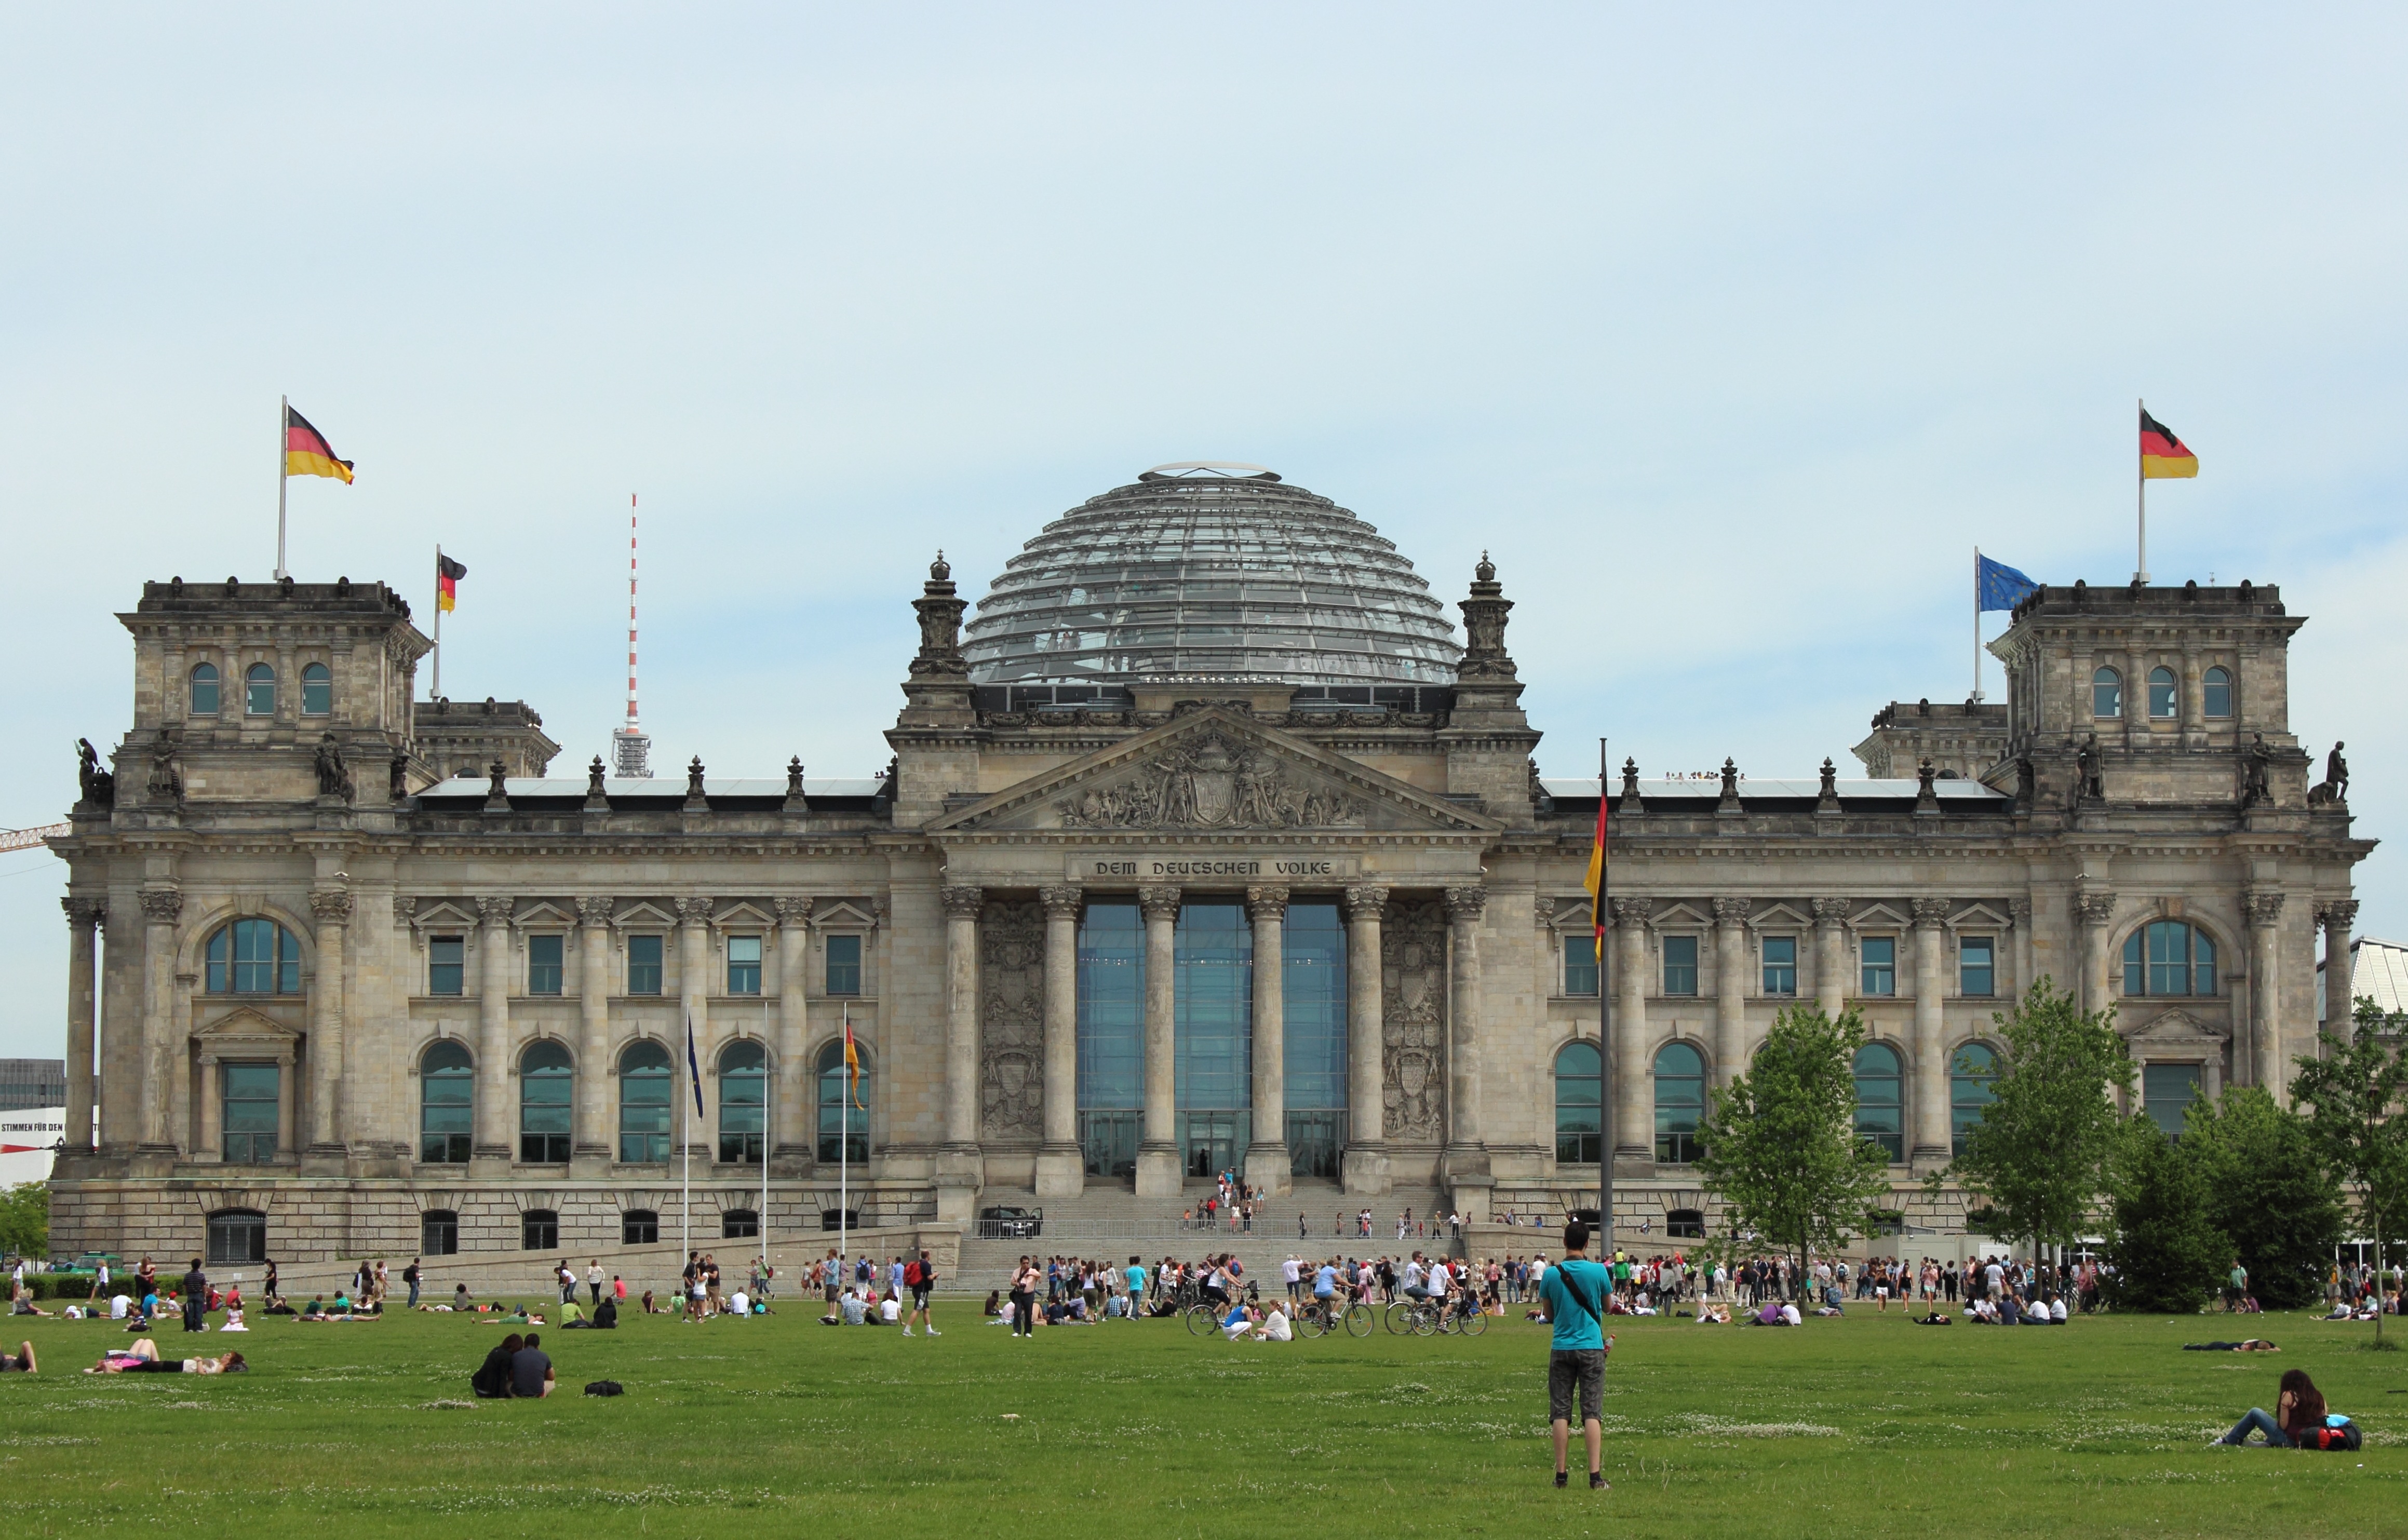
architecture, building, palace, landmark, tourism, germany, berlin, town square, bundestag, government district